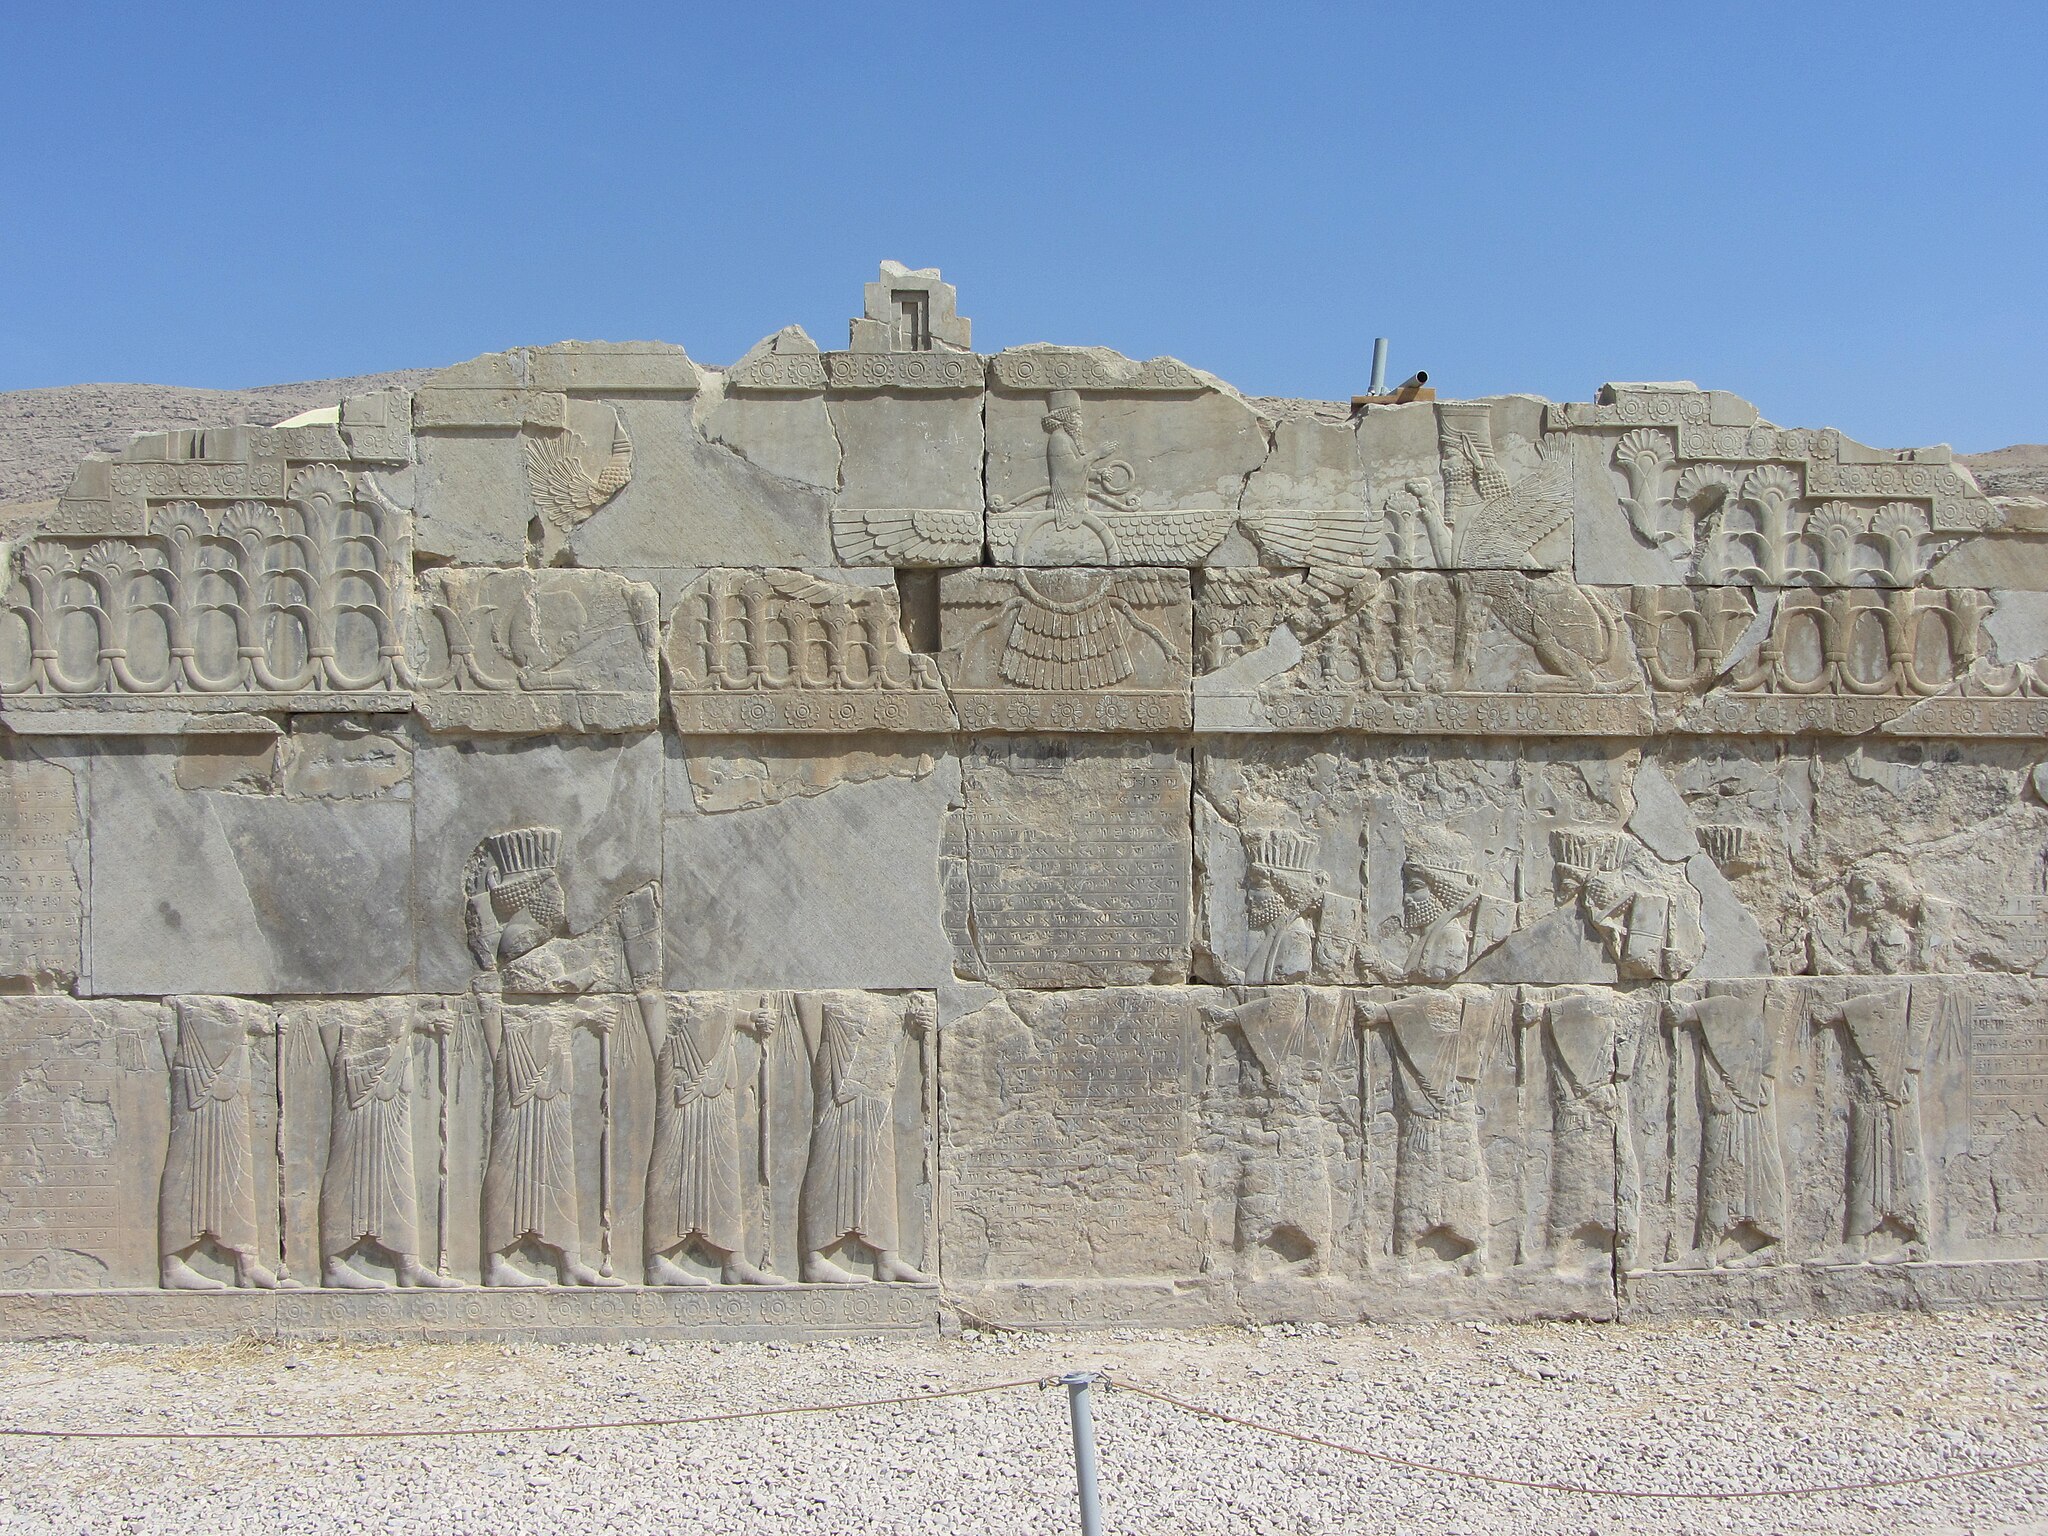
Title: Achaemenid Soldiers Bas-relief 06
Date: 2011-01-01 03:39:41
Categories: Images from Wiki Loves Monuments 2018, Self-published work, Cultural heritage monuments in Iran with known IDs, Uploaded via Campaign:wlm-ir, Reliefs of Achaemenid warriors in Persepolis, Images from Wiki Loves Monuments in Marvdasht, 2011 in Persepolis, Images from Wiki Loves Monuments 2018 in Iran, Iran photographs taken on 2011-01-01, Western staircase of Hadish